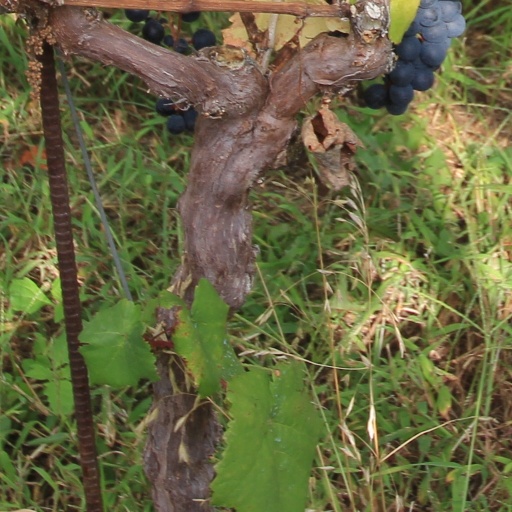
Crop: grape